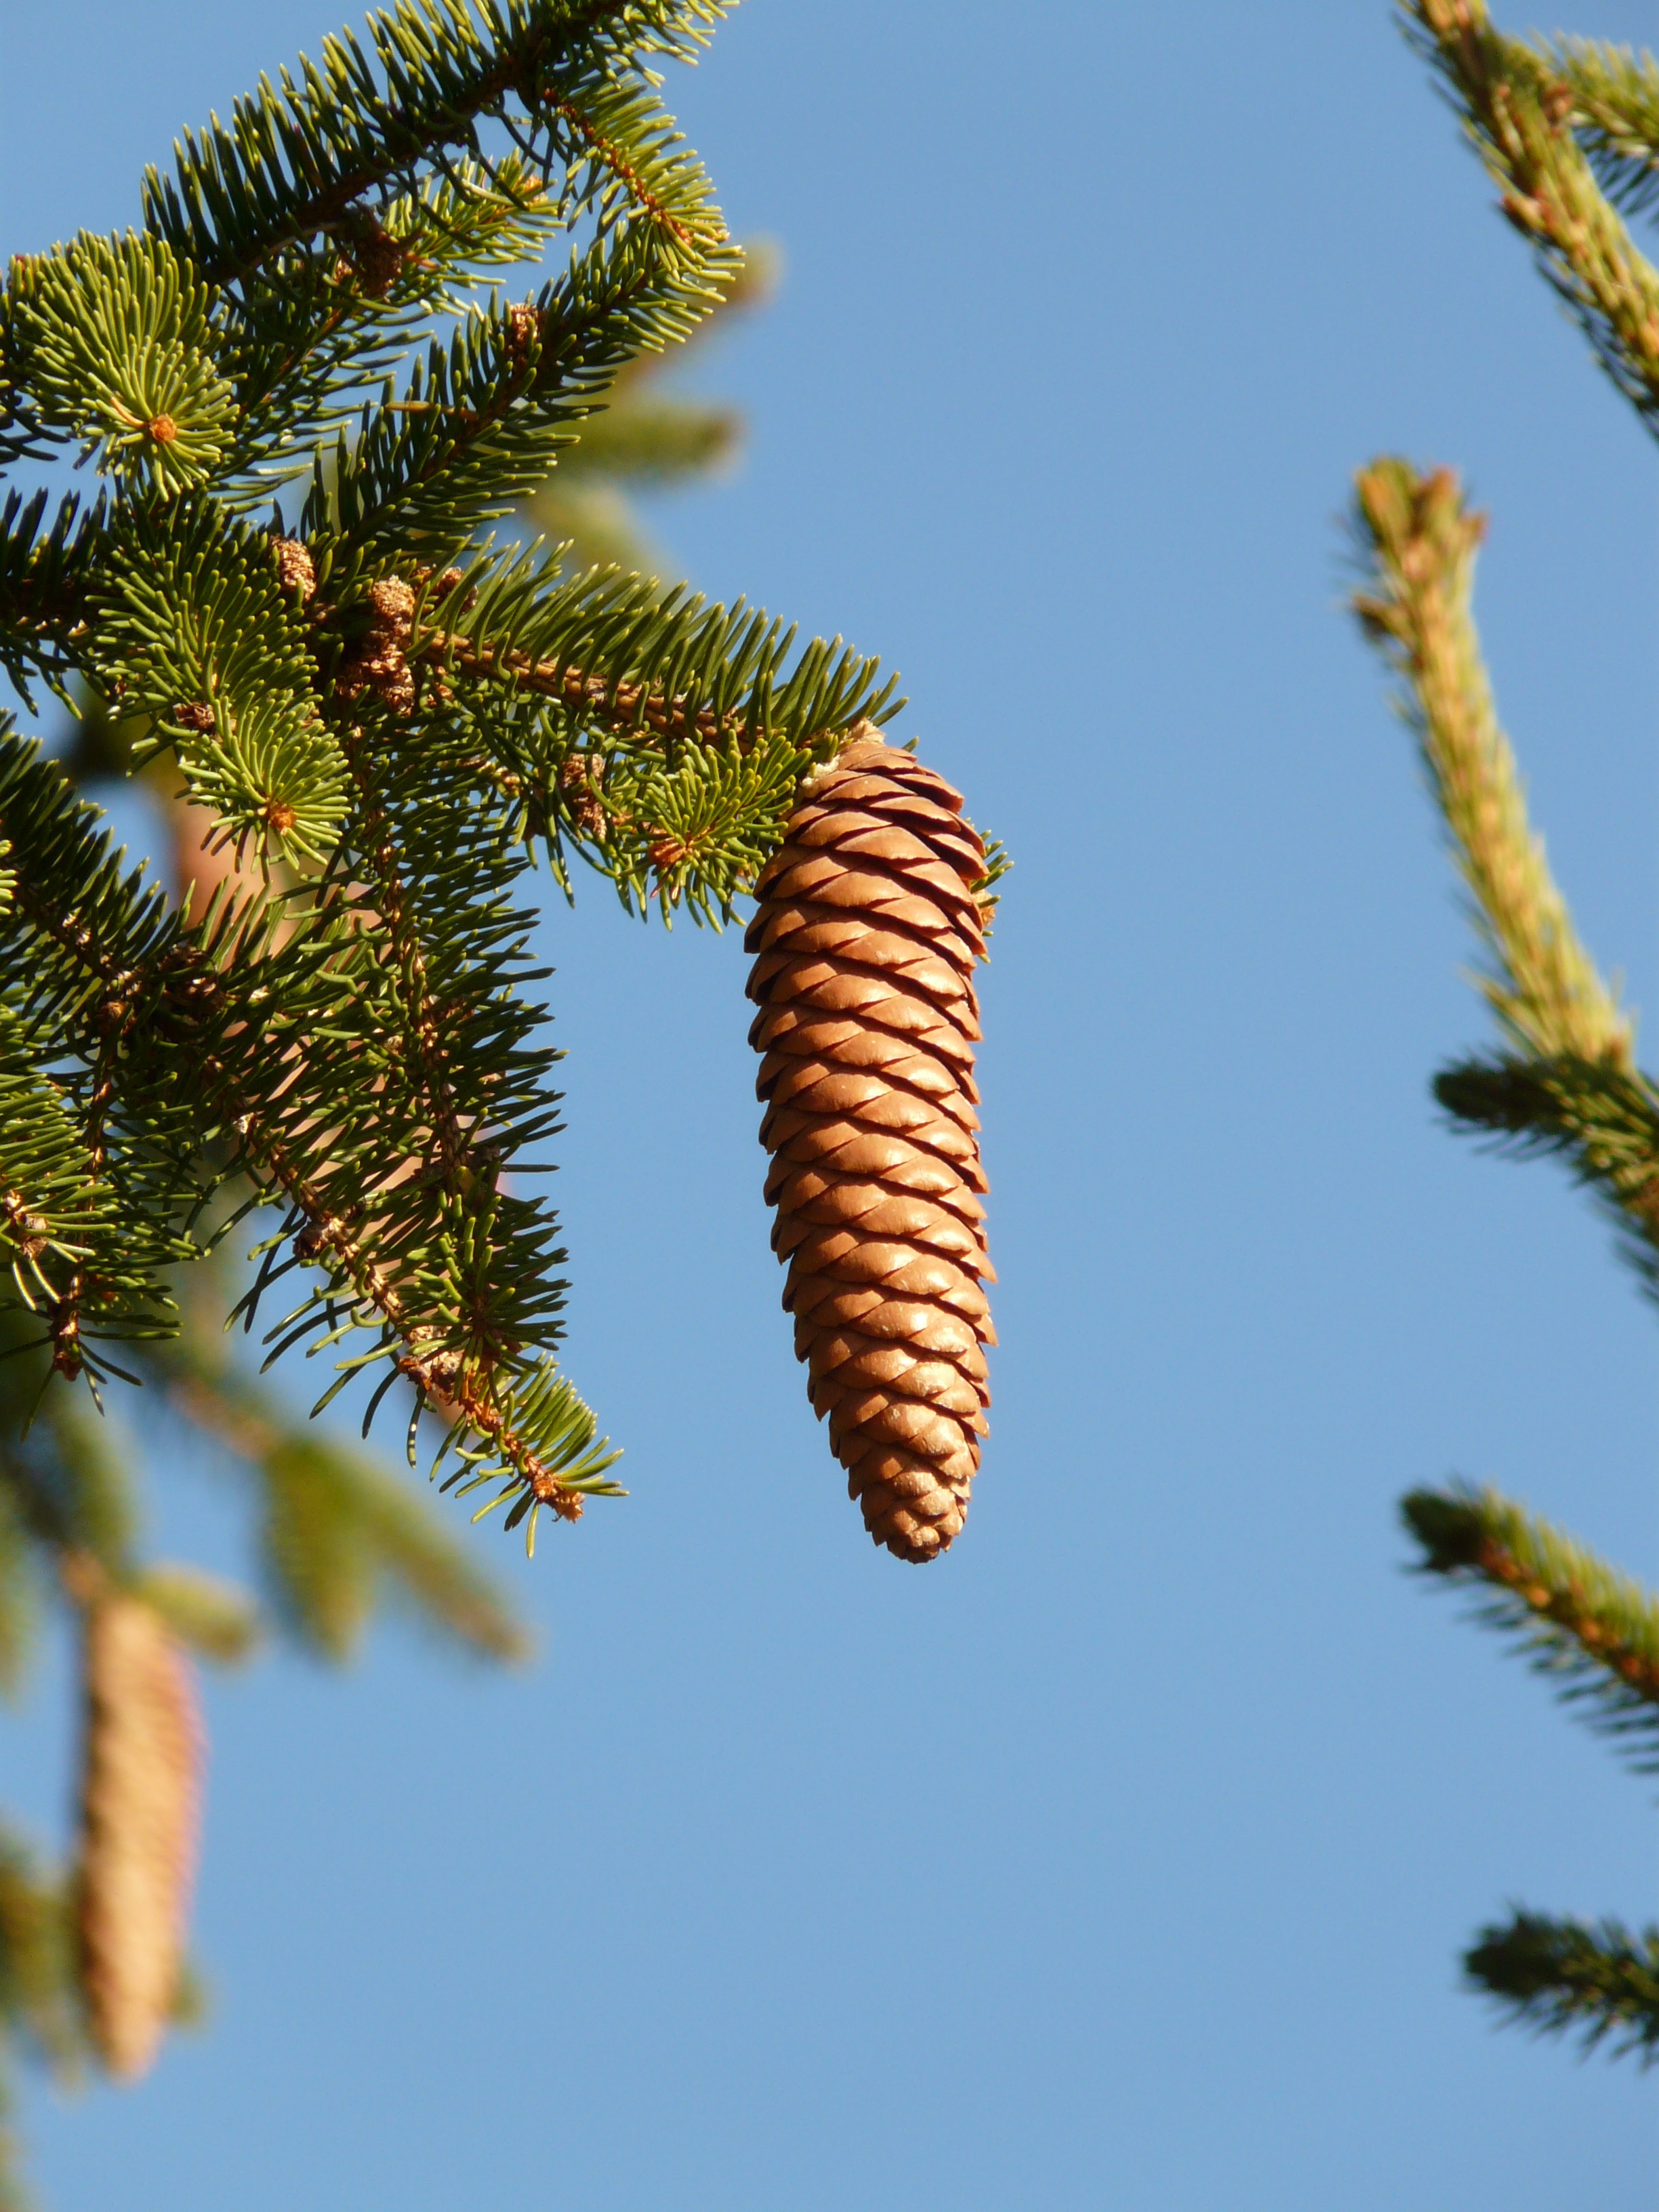
tree, branch, plant, leaf, flower, botany, fir, flora, twig, conifer, tap, spruce, larch, mimosa, pine cones, picea, common spruce, pine family, picea abies, grass family, plant stem, woody plant, land plant, arecales, palm family, red spruce